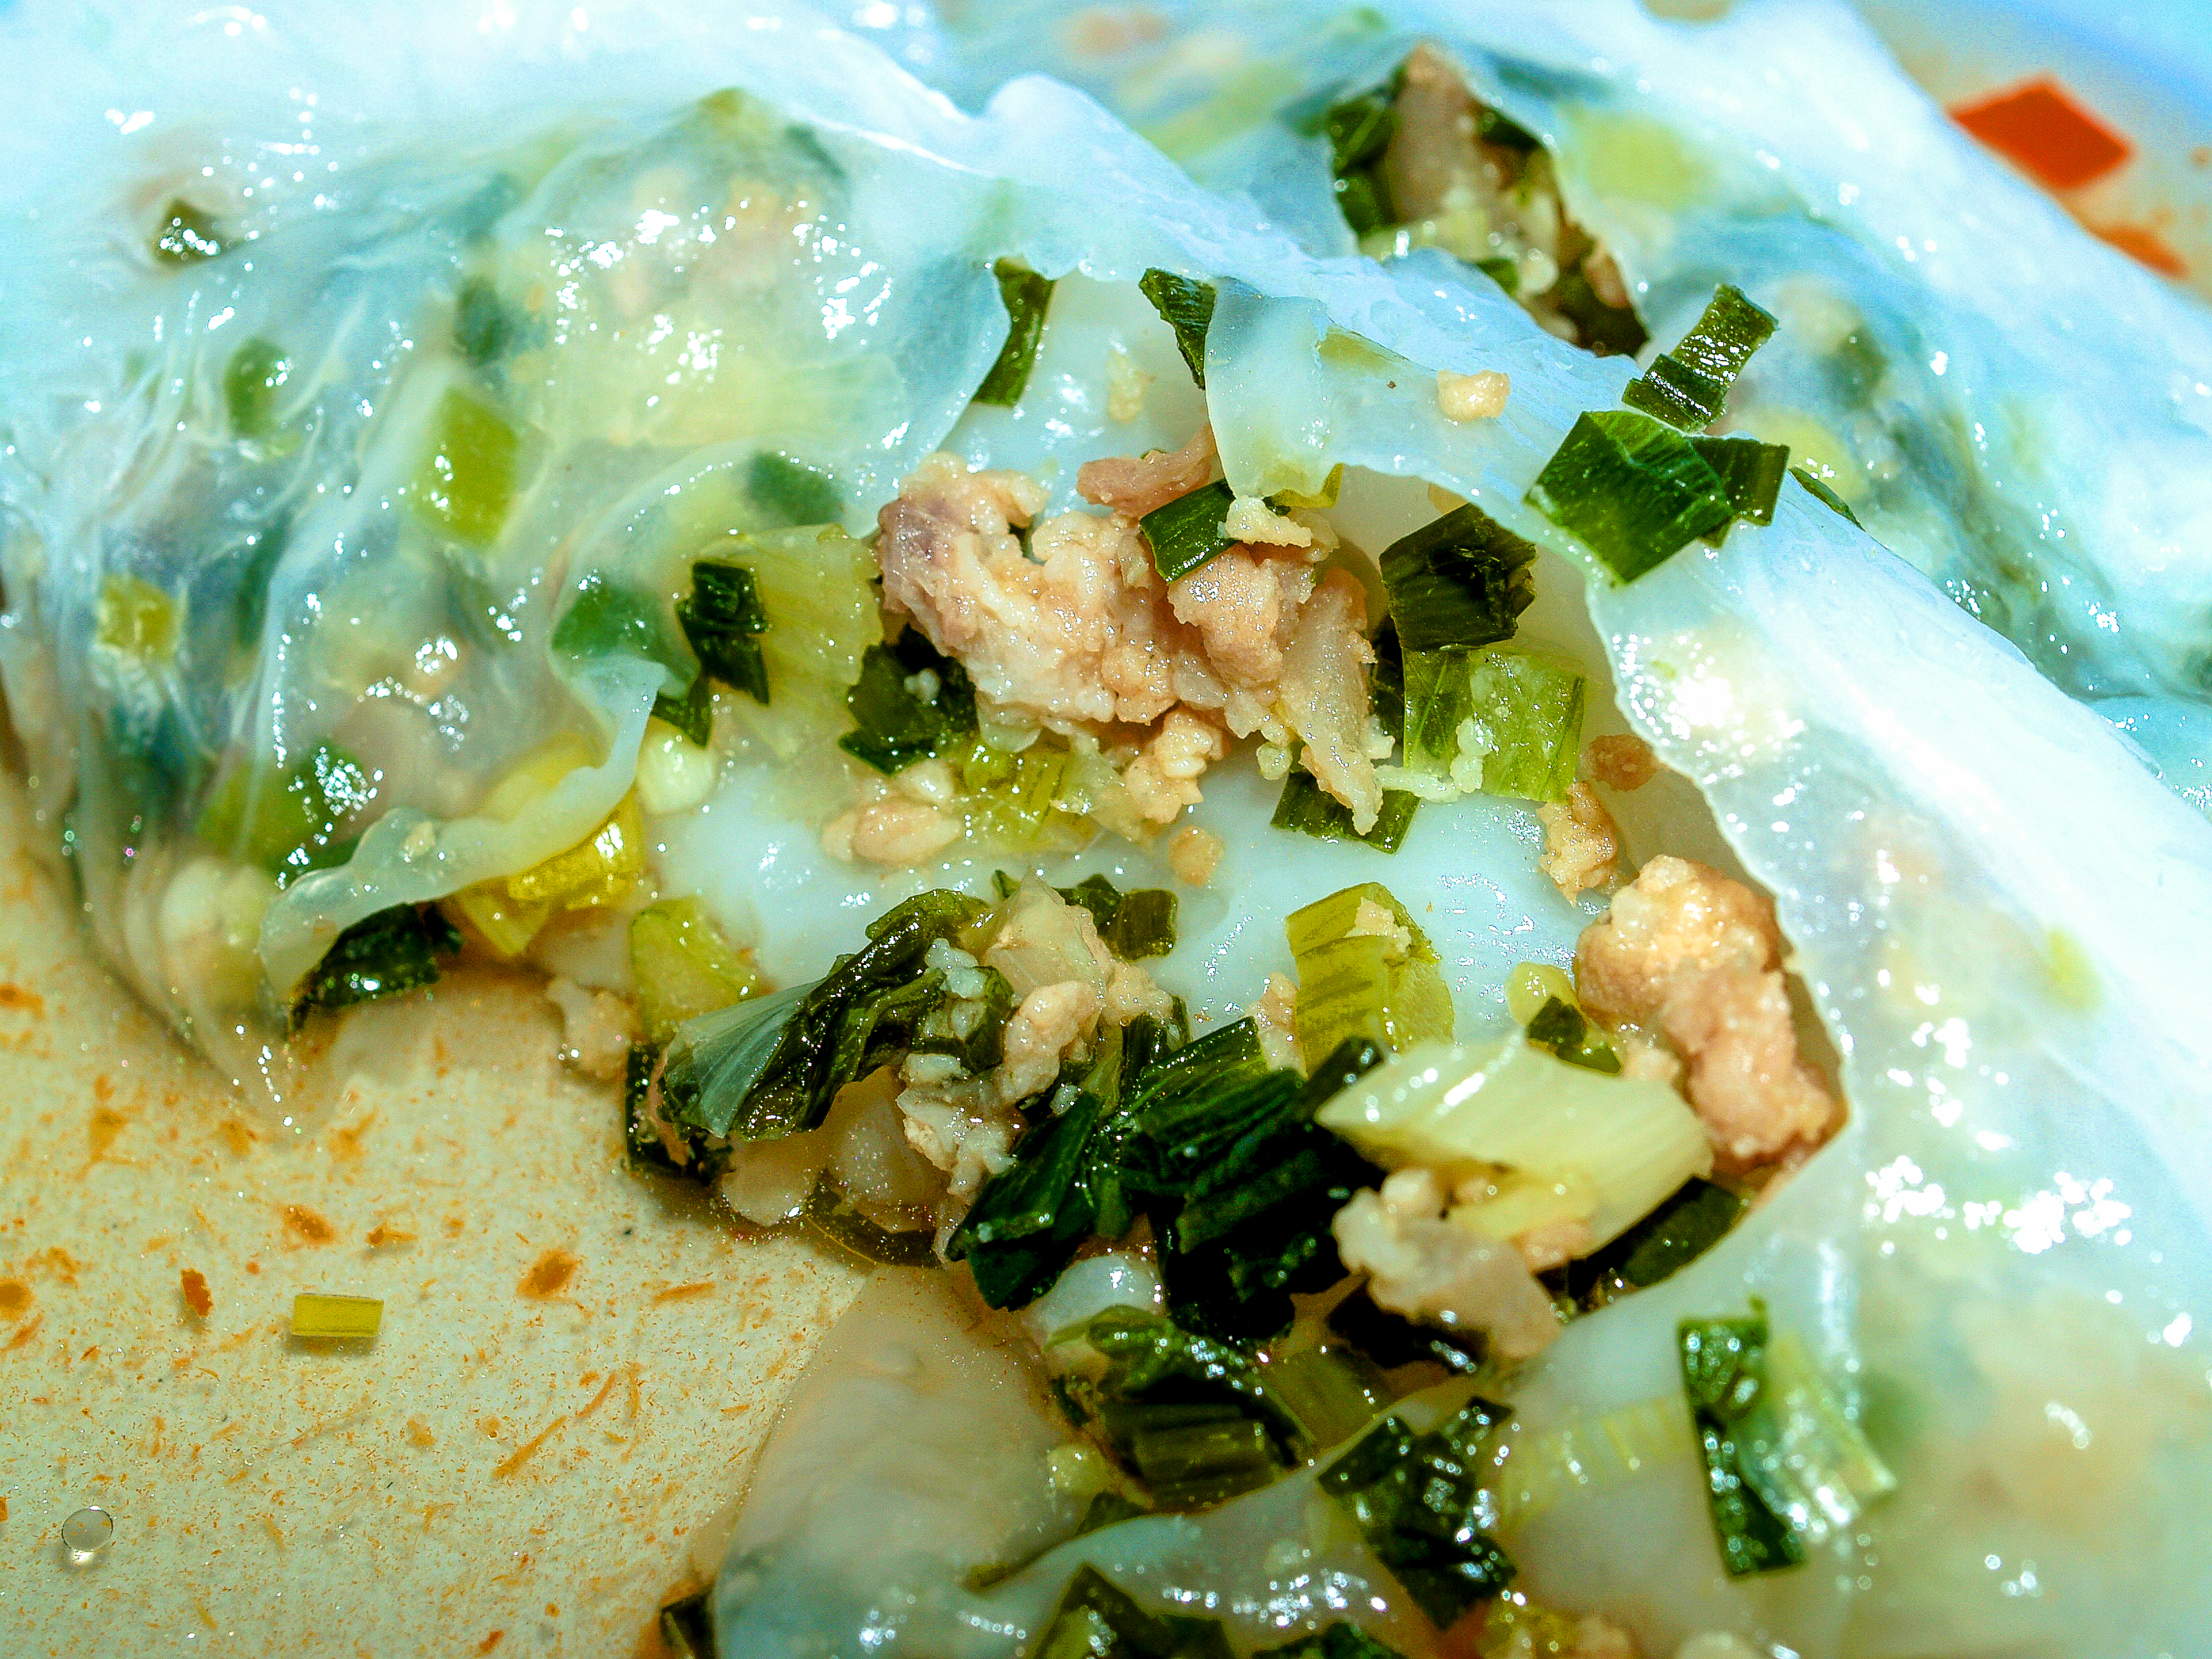
asian, chili, cooking, delicious, dish, food, fresh, green, healthy, lemon, meal, pork, restaurant, tasty, thai, vegetable, cuisine, ingredient, produce, recipe, chinese food, congee